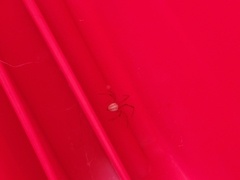
Species: Lactrodectus_hesperus